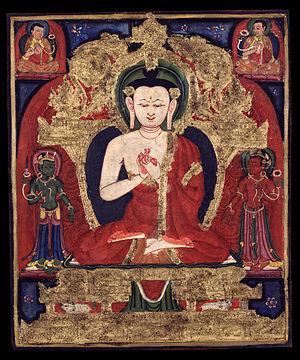
Vairocana ou Mahāvairocana, est le bouddha central des écoles tantriques, ainsi que des écoles mahayana chinoises et japonaises Tiantai/Tendai et Huayan/Kegon. Il est un des bouddhas majeurs dans l'est de l'Asie.